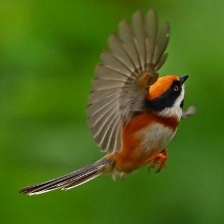
Species: BLACK THROATED BUSHTIT
Scientific name: AEGITHALOS CONCINNUS